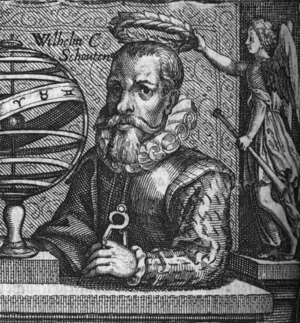
Willem Cornelisz Schouten est un navigateur néerlandais.